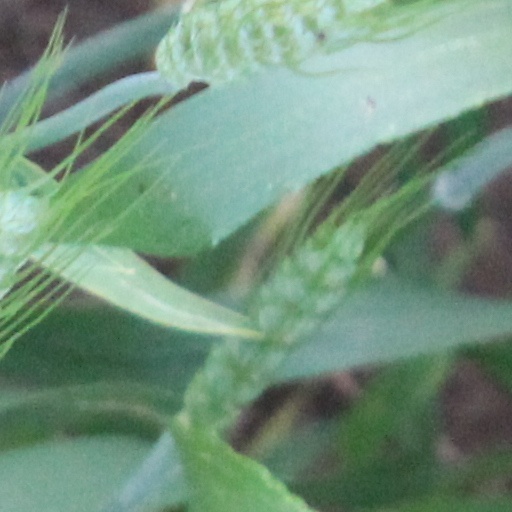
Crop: wheat